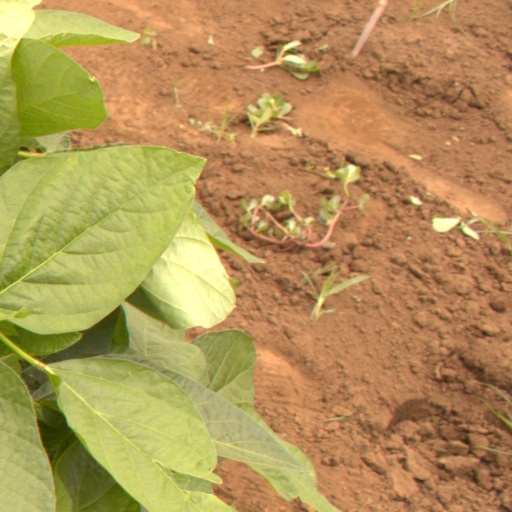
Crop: soybean